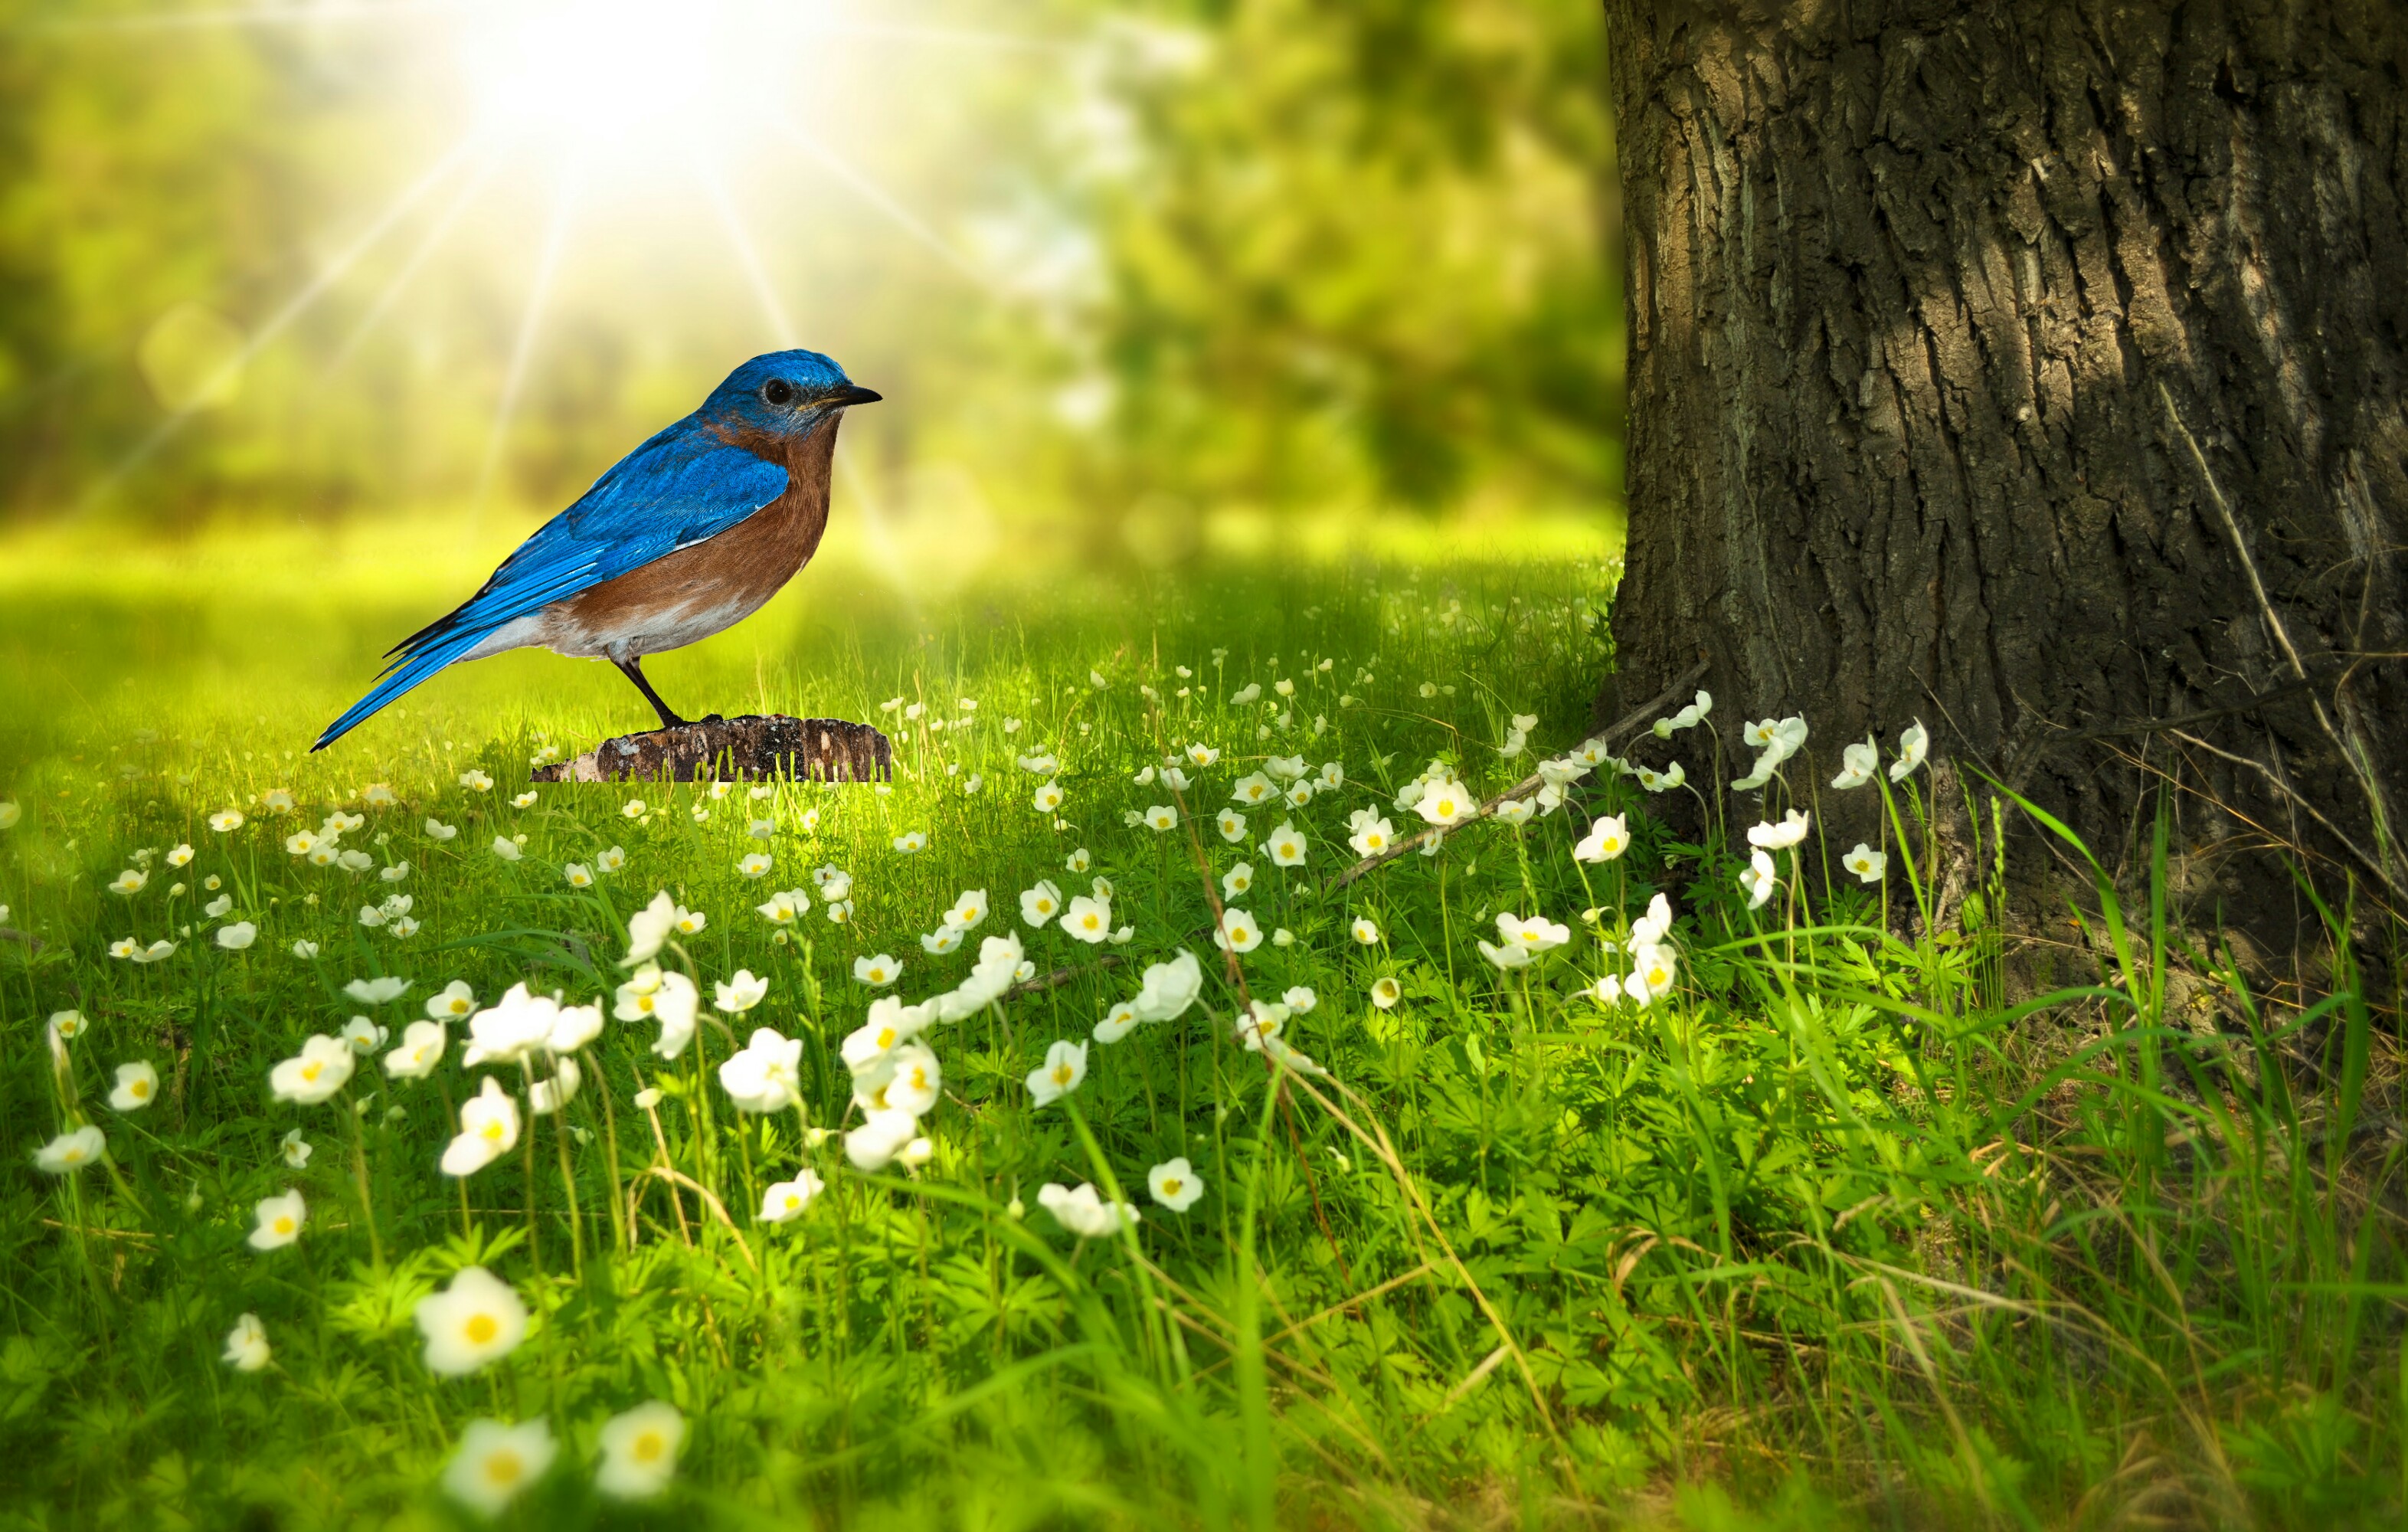
bird, wood, forest, sun, summer, ecosystem, green, fauna, grass, vegetation, flora, nature reserve, leaf, wildlife, beak, bluebird, plant, meadow, grass family, grassland, morning, tree, spring, lawn, field, branch, organism, old world flycatcher, prairie, ecoregion, landscape